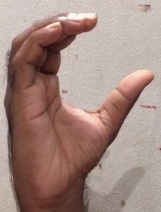
ASL sign: C